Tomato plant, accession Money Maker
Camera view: tilt-top (135 deg); turntable rotation: 180 degrees
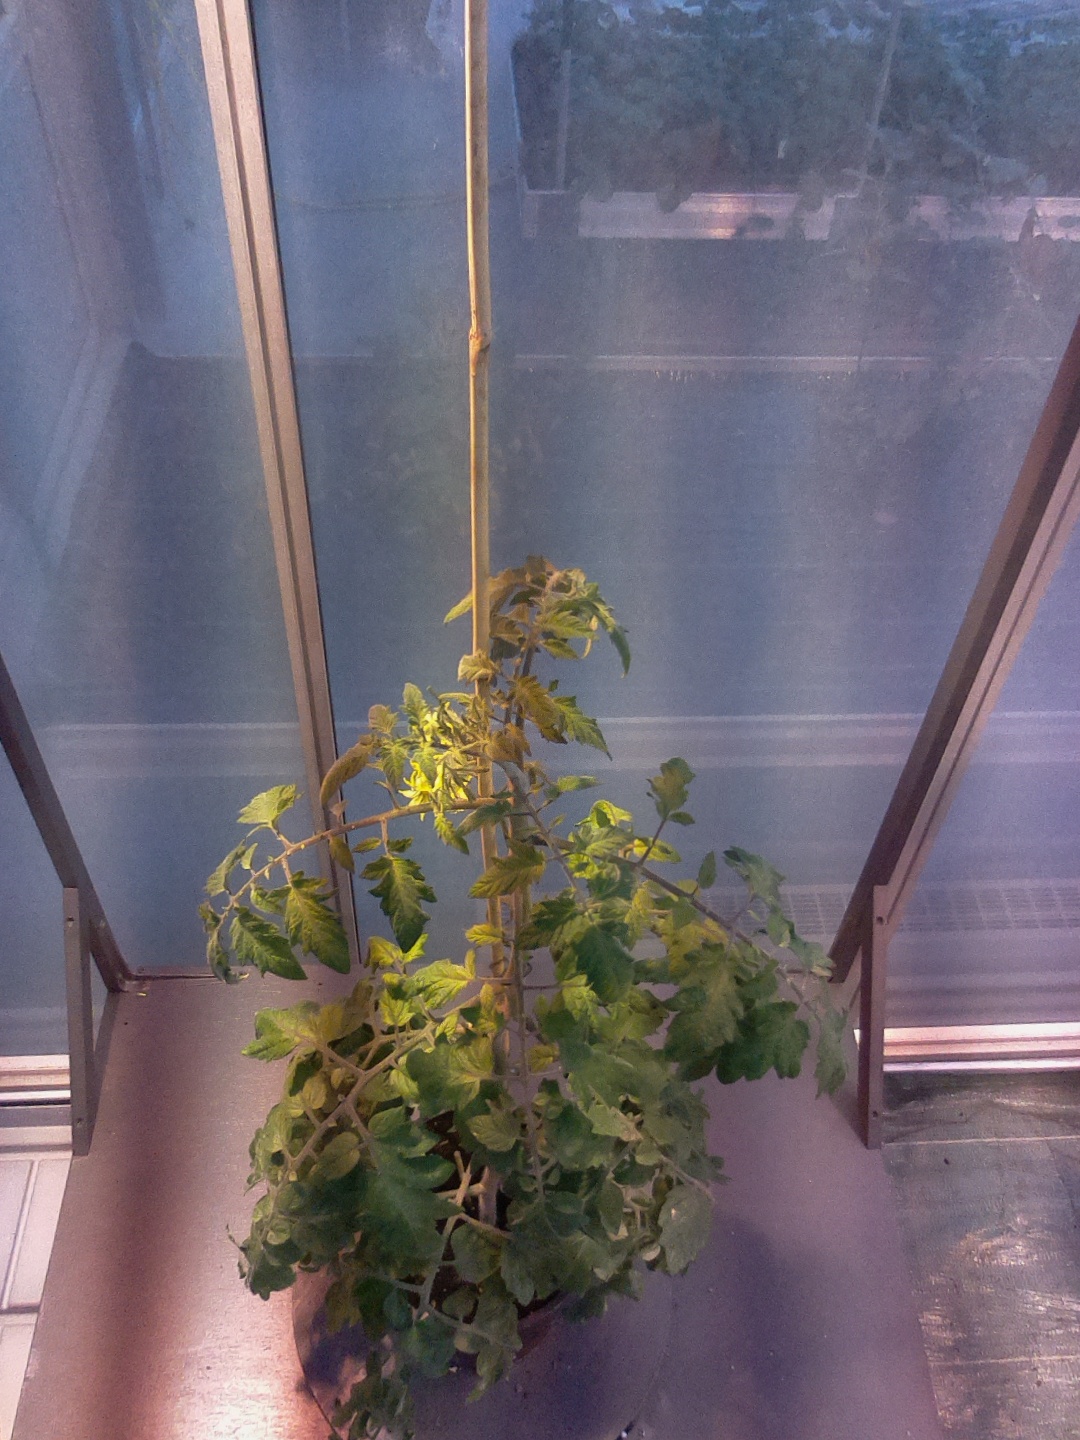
BBCH growth stage 70: Fruits at the main stem or branches visibles